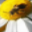
Label: bee